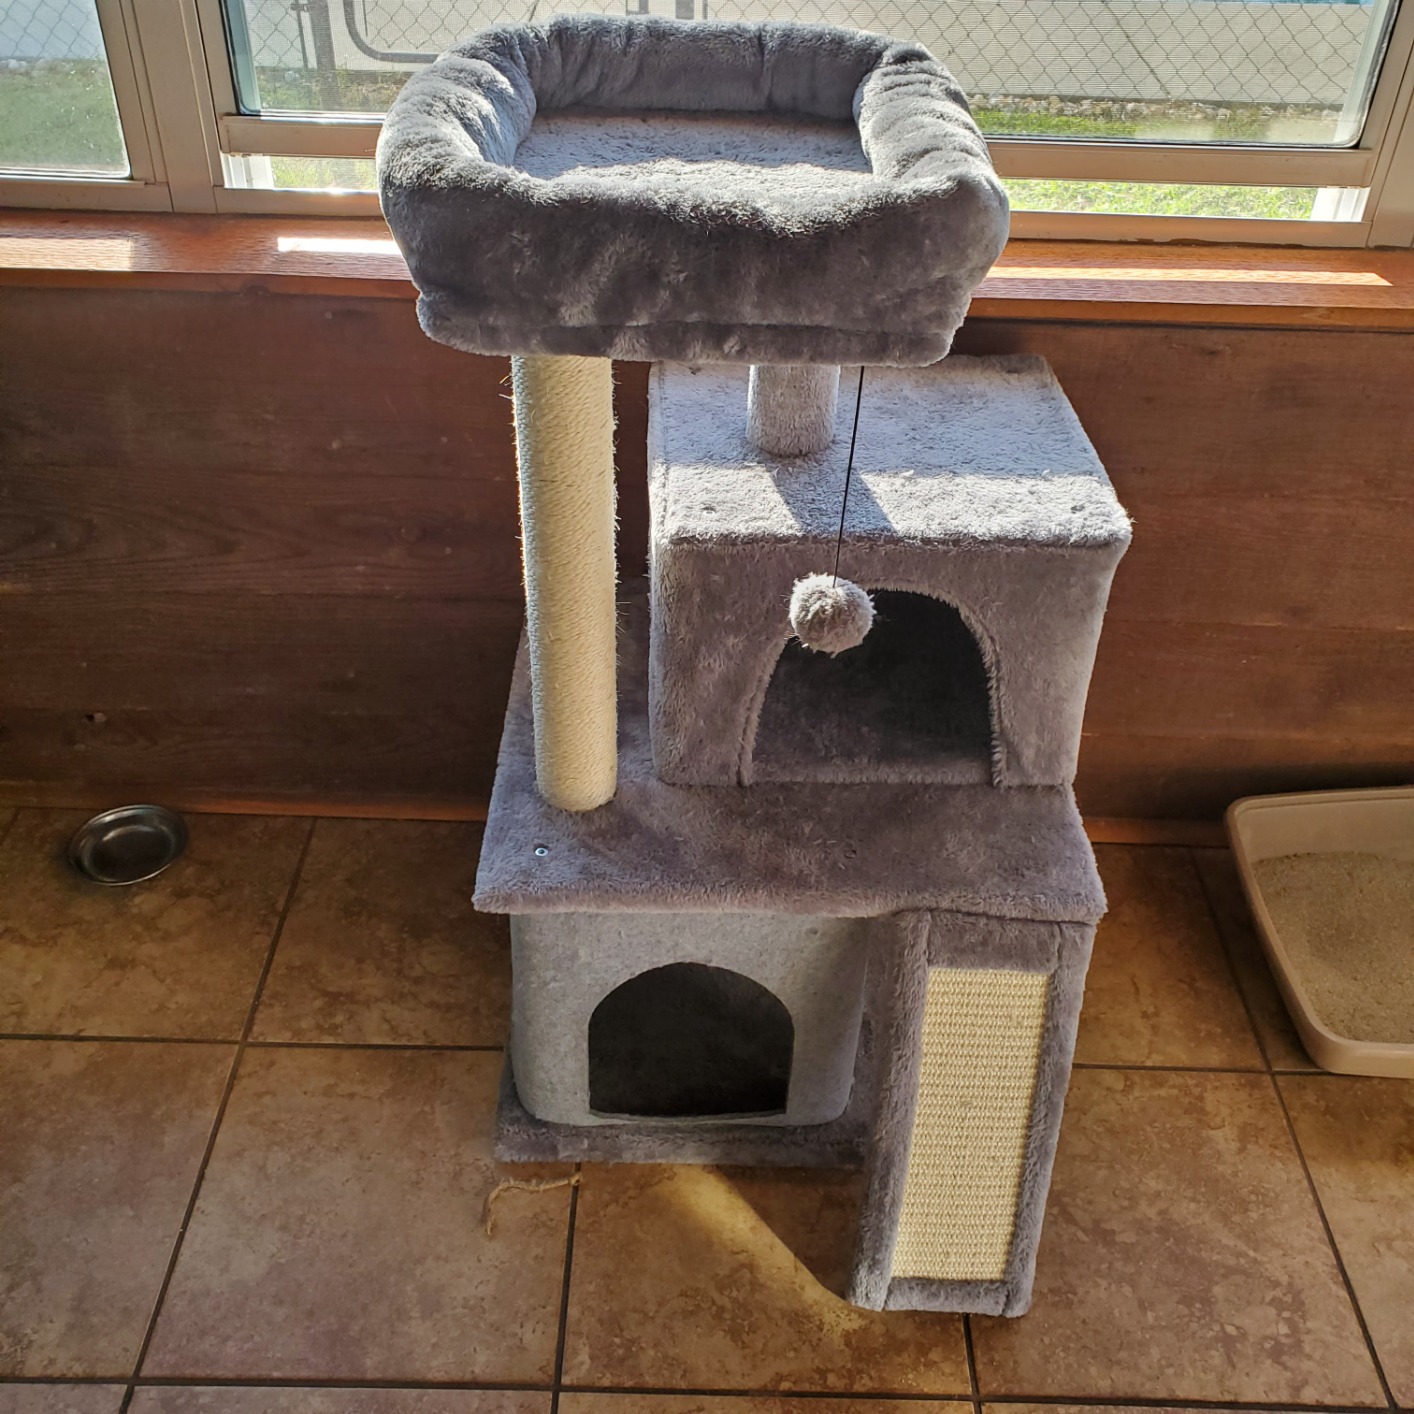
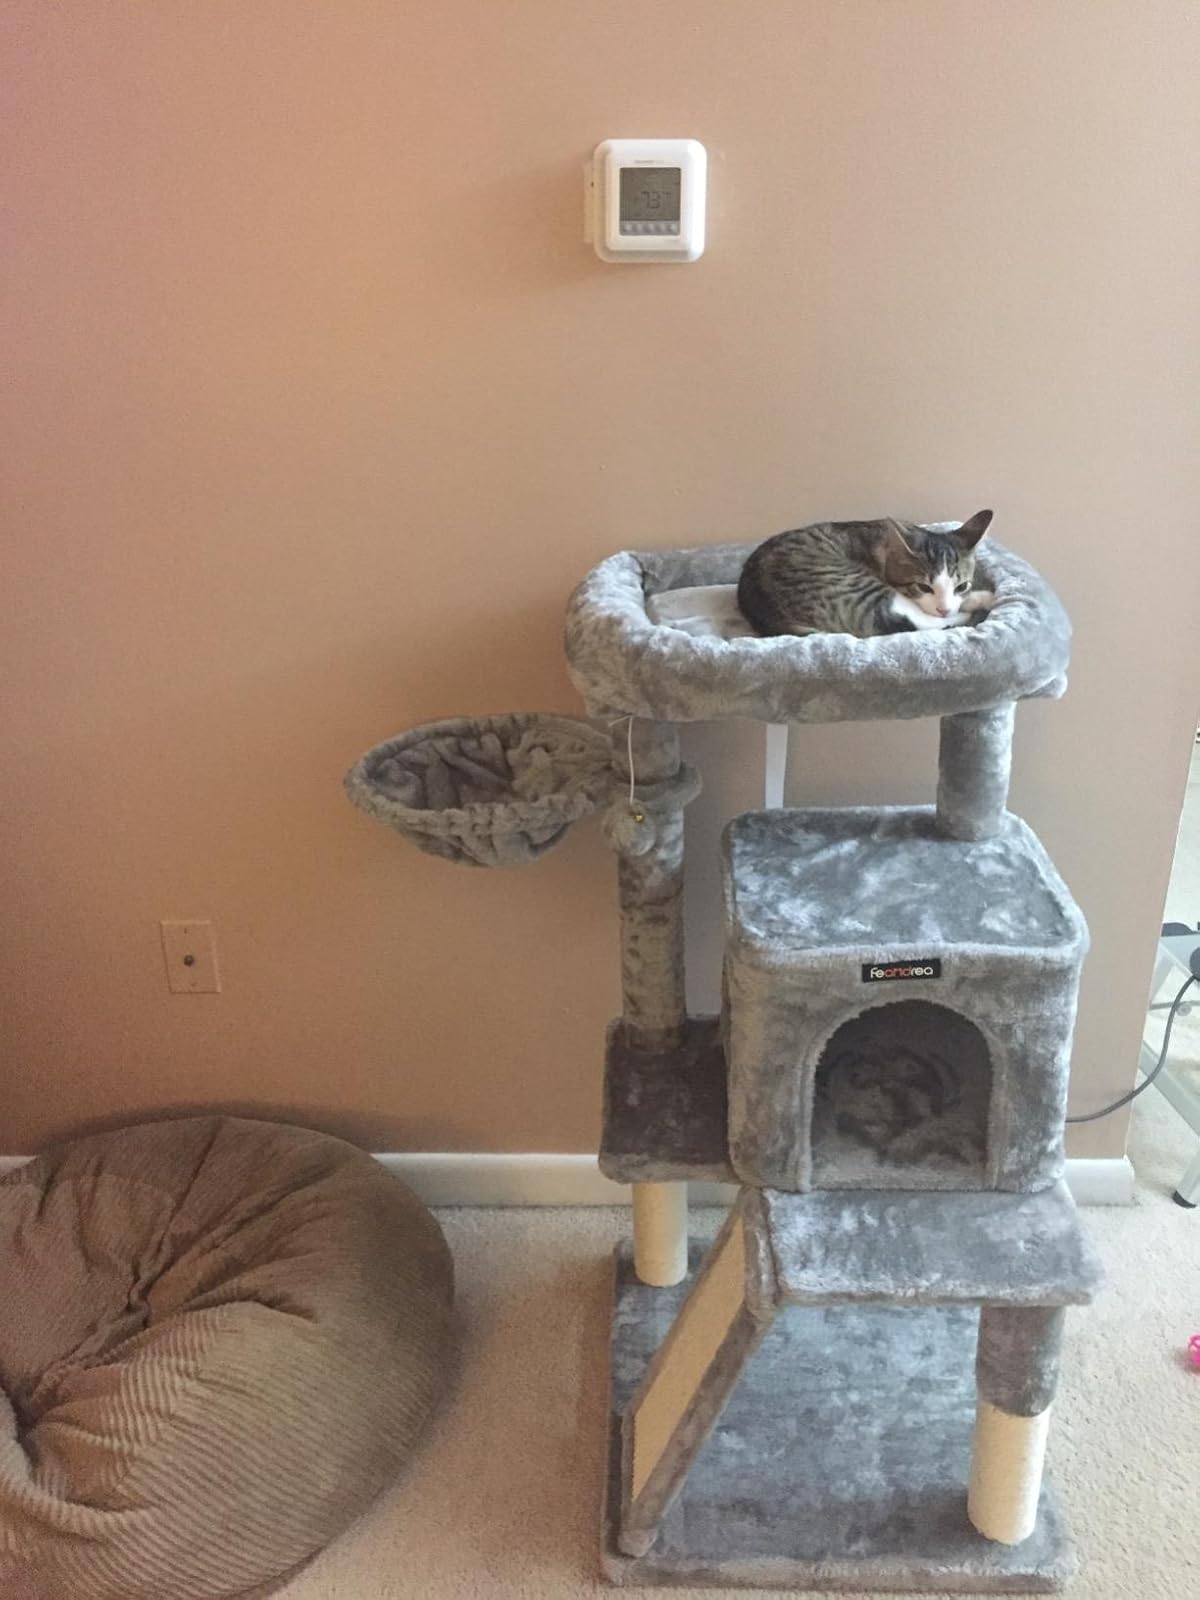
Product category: items_cat tree
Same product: no